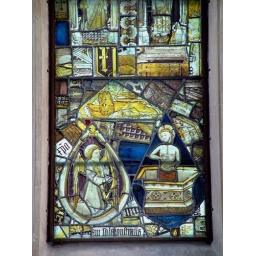
Late 15th century glass in the east window